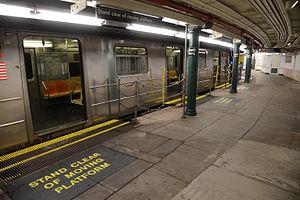
South Ferry – Whitehall Street est une station du métro de New York située dans les quartiers Battery Park et Financial District dans le borough de Manhattan. Elle est partagée par l'IRT Broadway - Seventh Avenue Line et la BMT Broadway Line. Le complexe est desservi tout le temps par le train 1, tout le temps sauf tard dans la nuit par le train R et tard dans la nuit par le train N.